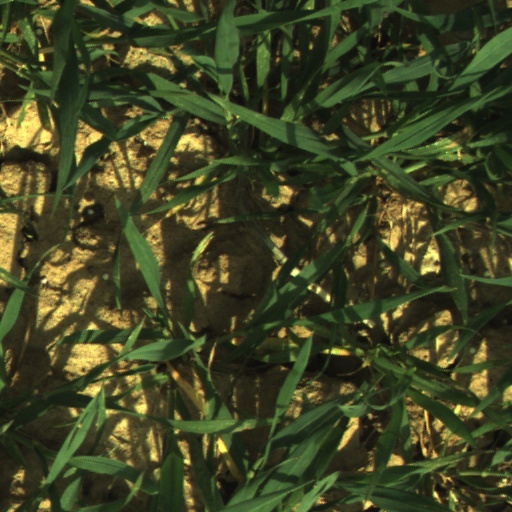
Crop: wheat